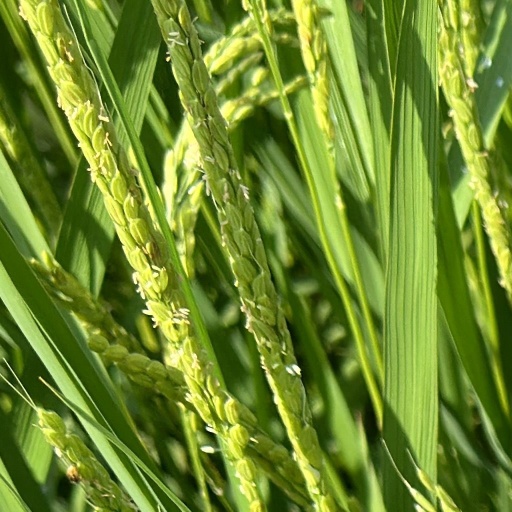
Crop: rice